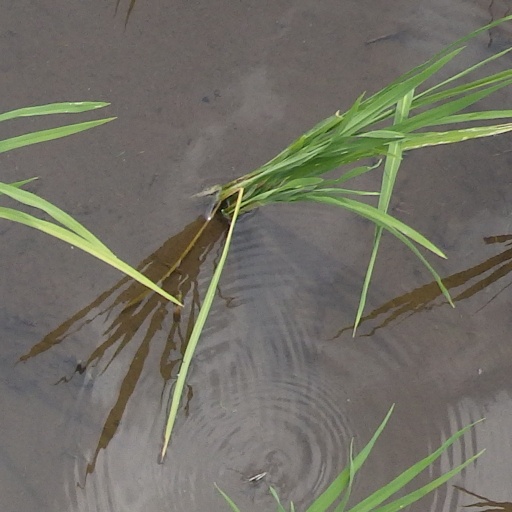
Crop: rice